Rosh Hashanah seder

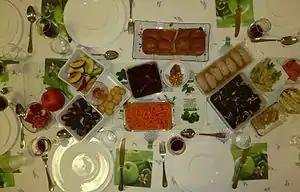
Some of the foods traditionally eaten at a Rosh Hashanah seder

The Seder for the night of Rosh Hashanah is the Jewish tradition of eating a festive meal composed of symbolic foods, reciting psalms, and singing zmirot.